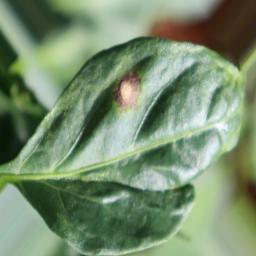
Label: cercospora